Cessna T-41 Mescalero

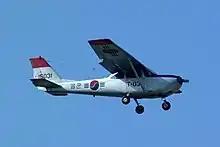
Cessna T-41B of the Republic of Korea

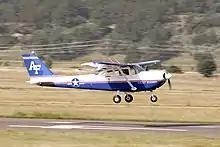
T-41D of the USAFA Flying Team

Variants of the T-41 other than the T-41A were built under the type certificate of the Cessna 175 Skylark. The 175 was a close derivative of the 172 and most parts aft of the firewall are interchangeable. The controversial Continental GO-300 engine from the civil 175 was never used in the T-41; the T-41B through D instead used the Continental IO-360. Cessna never offered a civil model directly analogous to these aircraft, but Cessna licensee Reims Aviation in France sold similar IO-360-powered models as the R172 Rocket and Hawk XP.